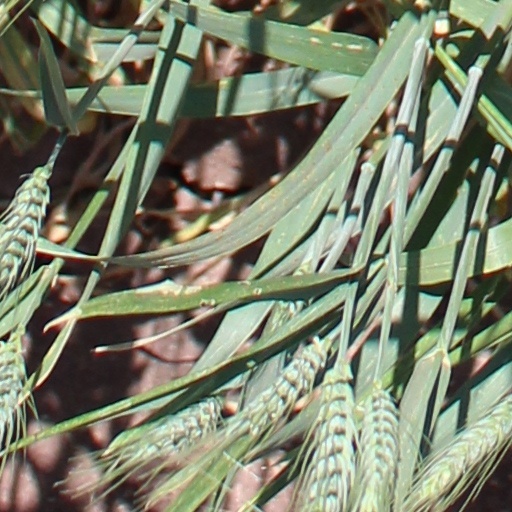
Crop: wheat